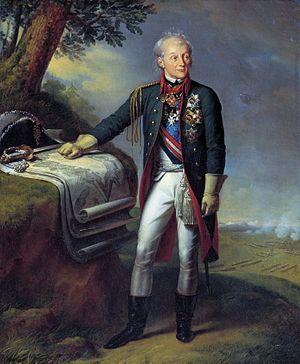
La bataille de Focșani est un affrontement de la guerre russo-turque de 1787-1792. Il se déroula le 1ᵉʳ août 1789 près de Focșani, en Moldavie, et opposa l'Empire ottoman à une coalition formée de l'Empire russe et de la monarchie de Habsbourg. Les Russes étaient commandés par Alexandre Souvorov, les Autrichiens par le prince Frédéric Josias de Saxe-Cobourg-Saalfeld et les Ottomans par Osman Pacha.